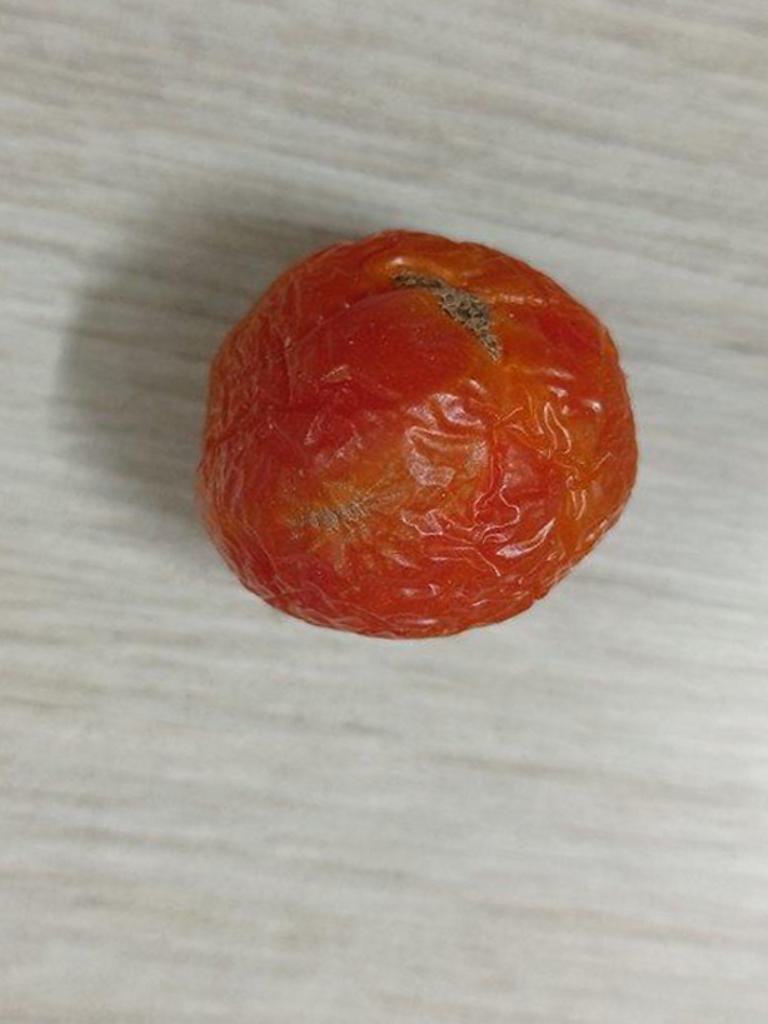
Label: Rotten